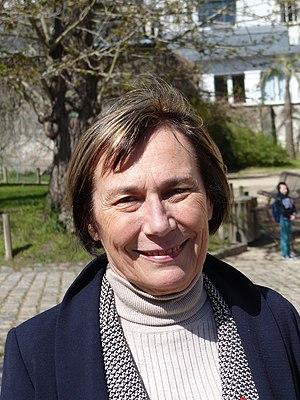
Catherine Barthélémy à l'extérieur, lors du lancement du 4e plan autisme (ou stratégie autisme) le 6 avril 2018. Photographie prise spécifiquement pour sa page de Wikipédia et avec son accord.
Catherine Barthélémy, née le 21 mars 1946 à Adriers, est une physiologiste et pédopsychiatre française. Elle est professeur de médecine émérite au CHRU de Tours.